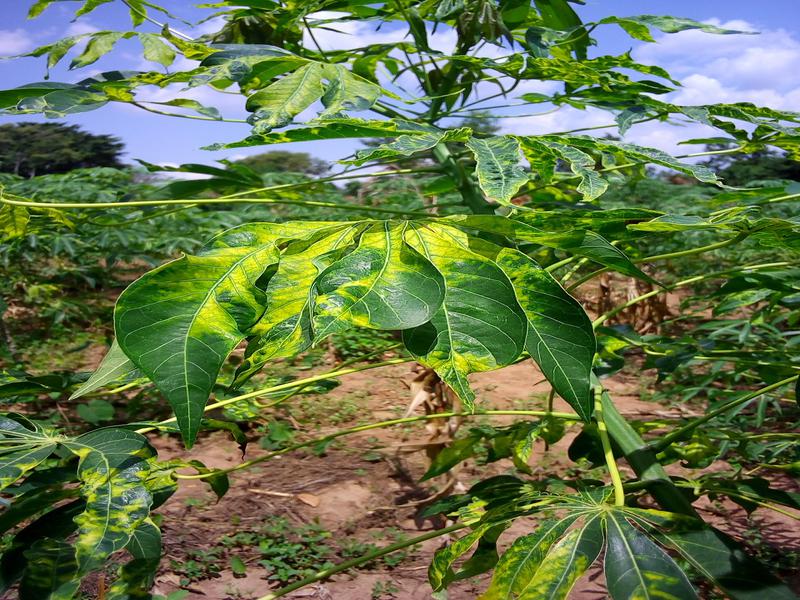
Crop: cassava
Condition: mosaic_disease